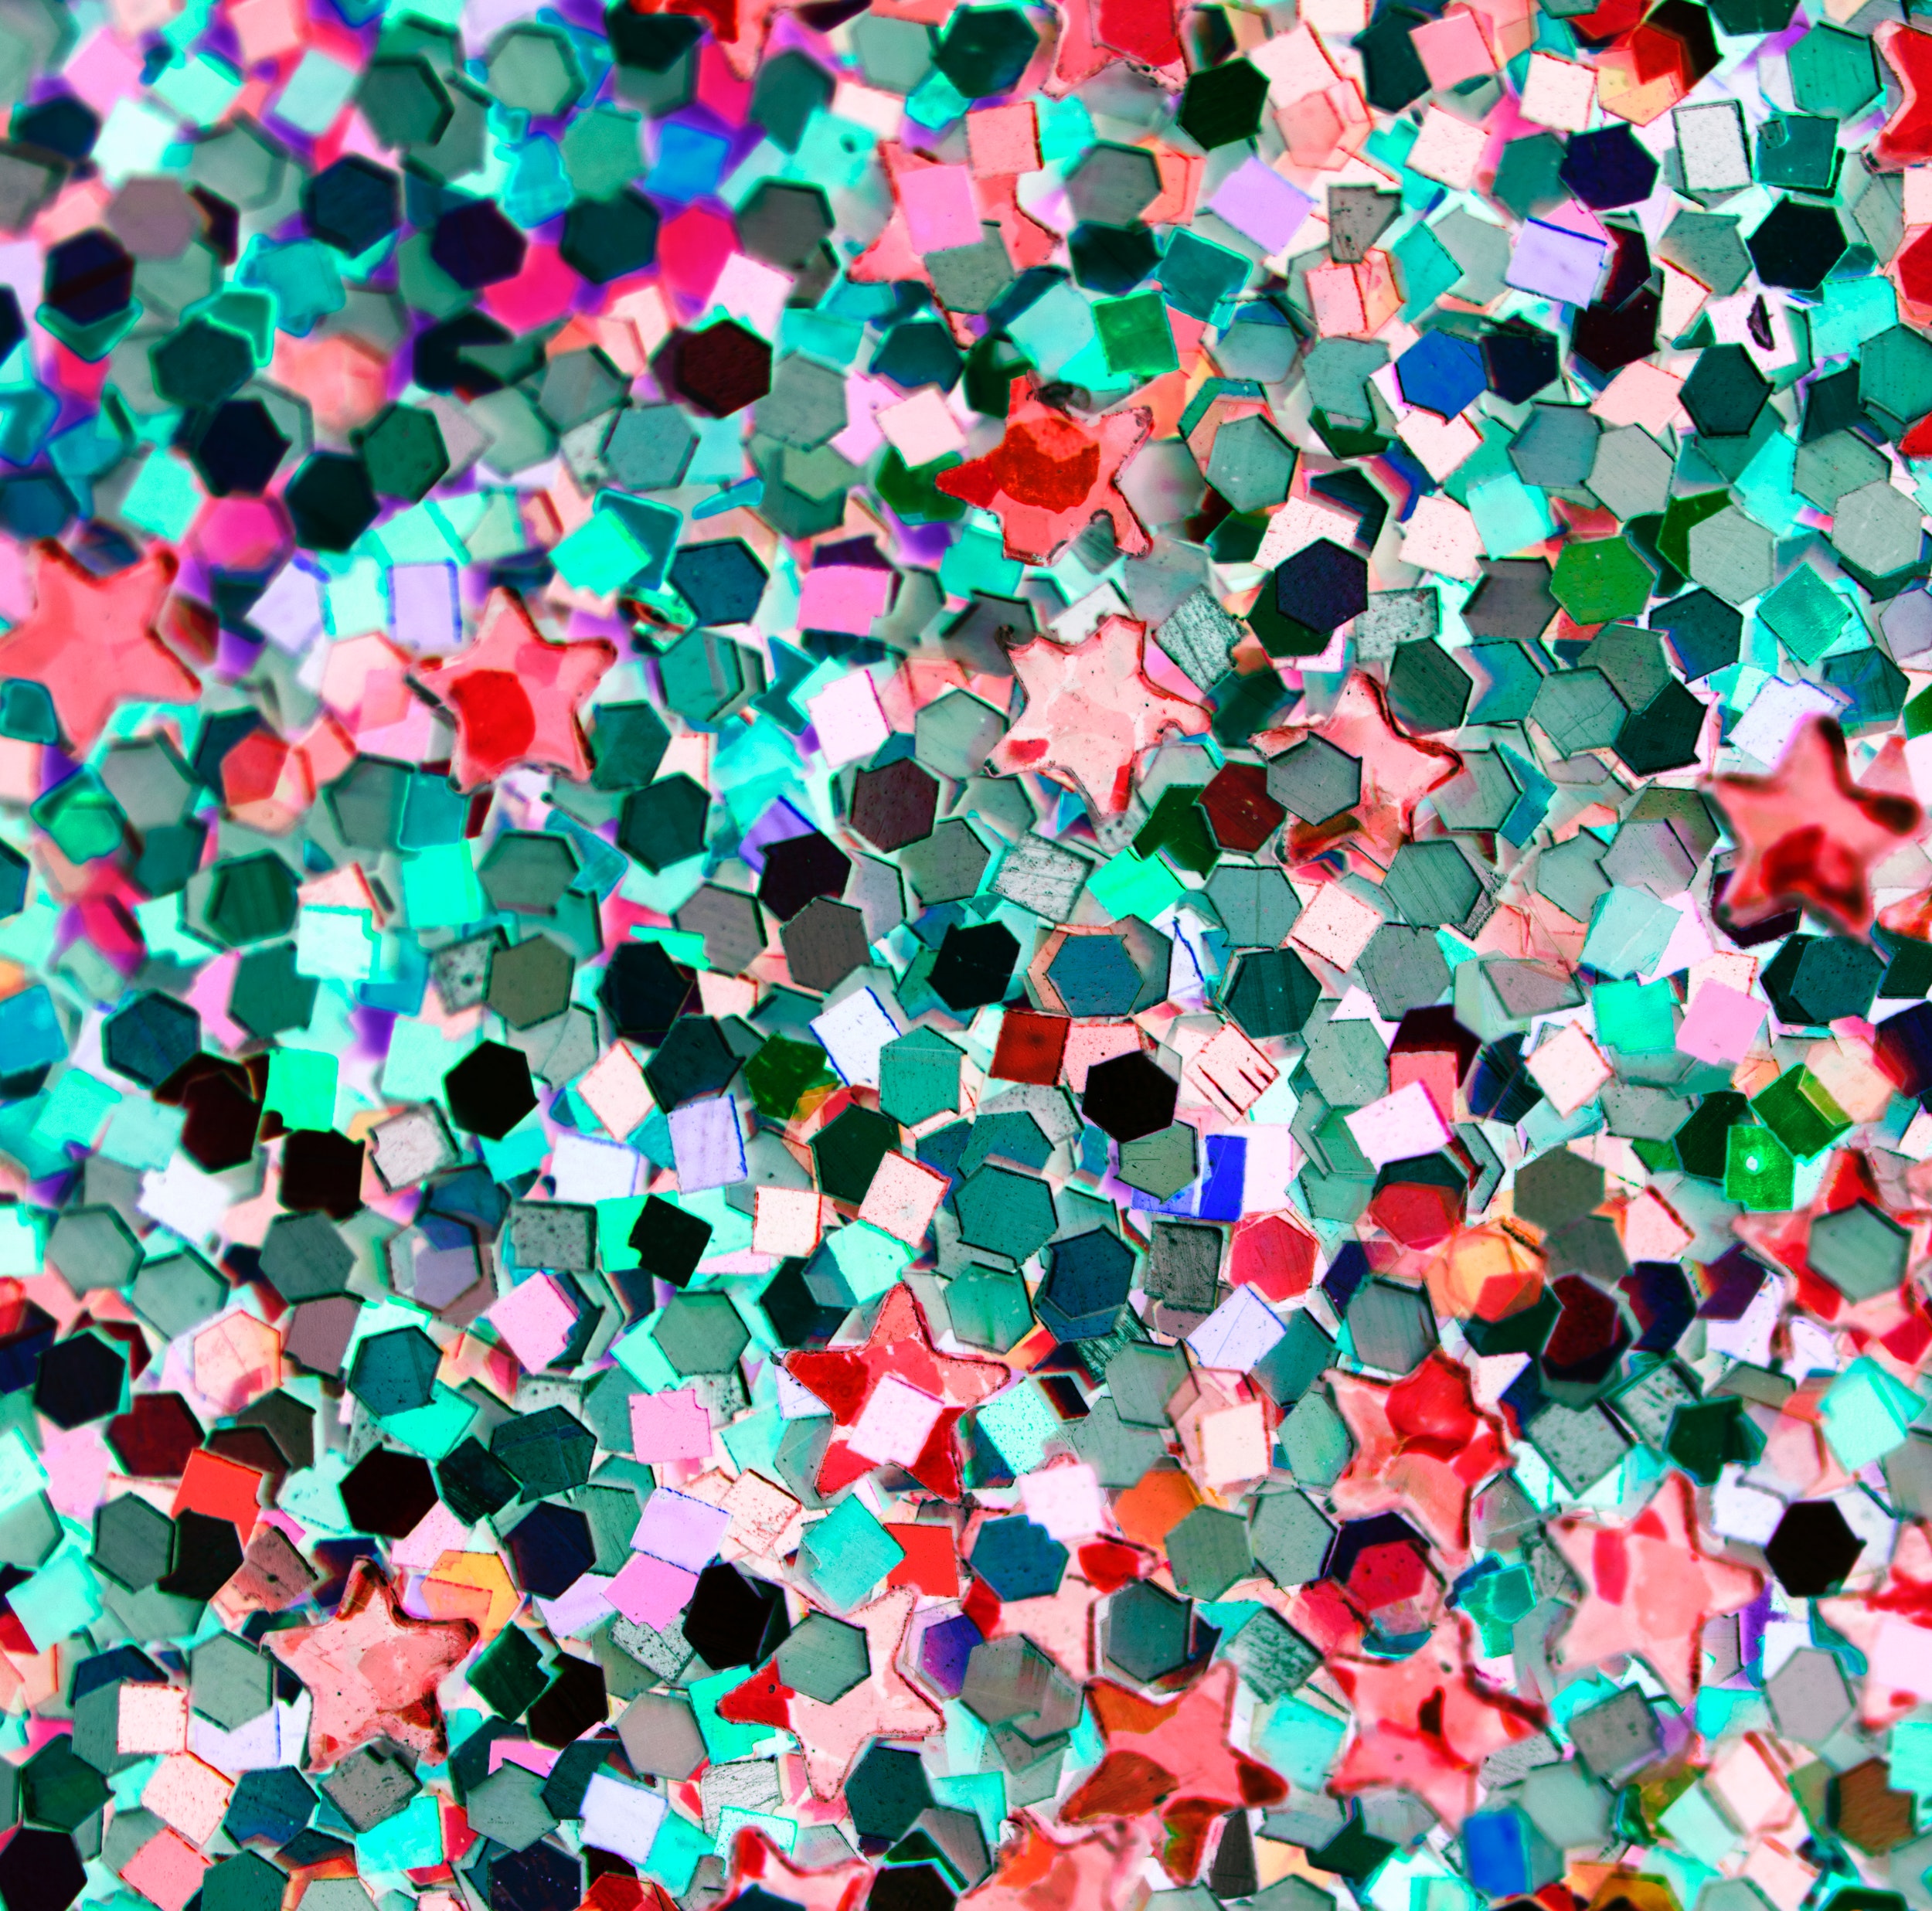
pattern, design, circle, Colorfulness